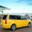
Label: automobile